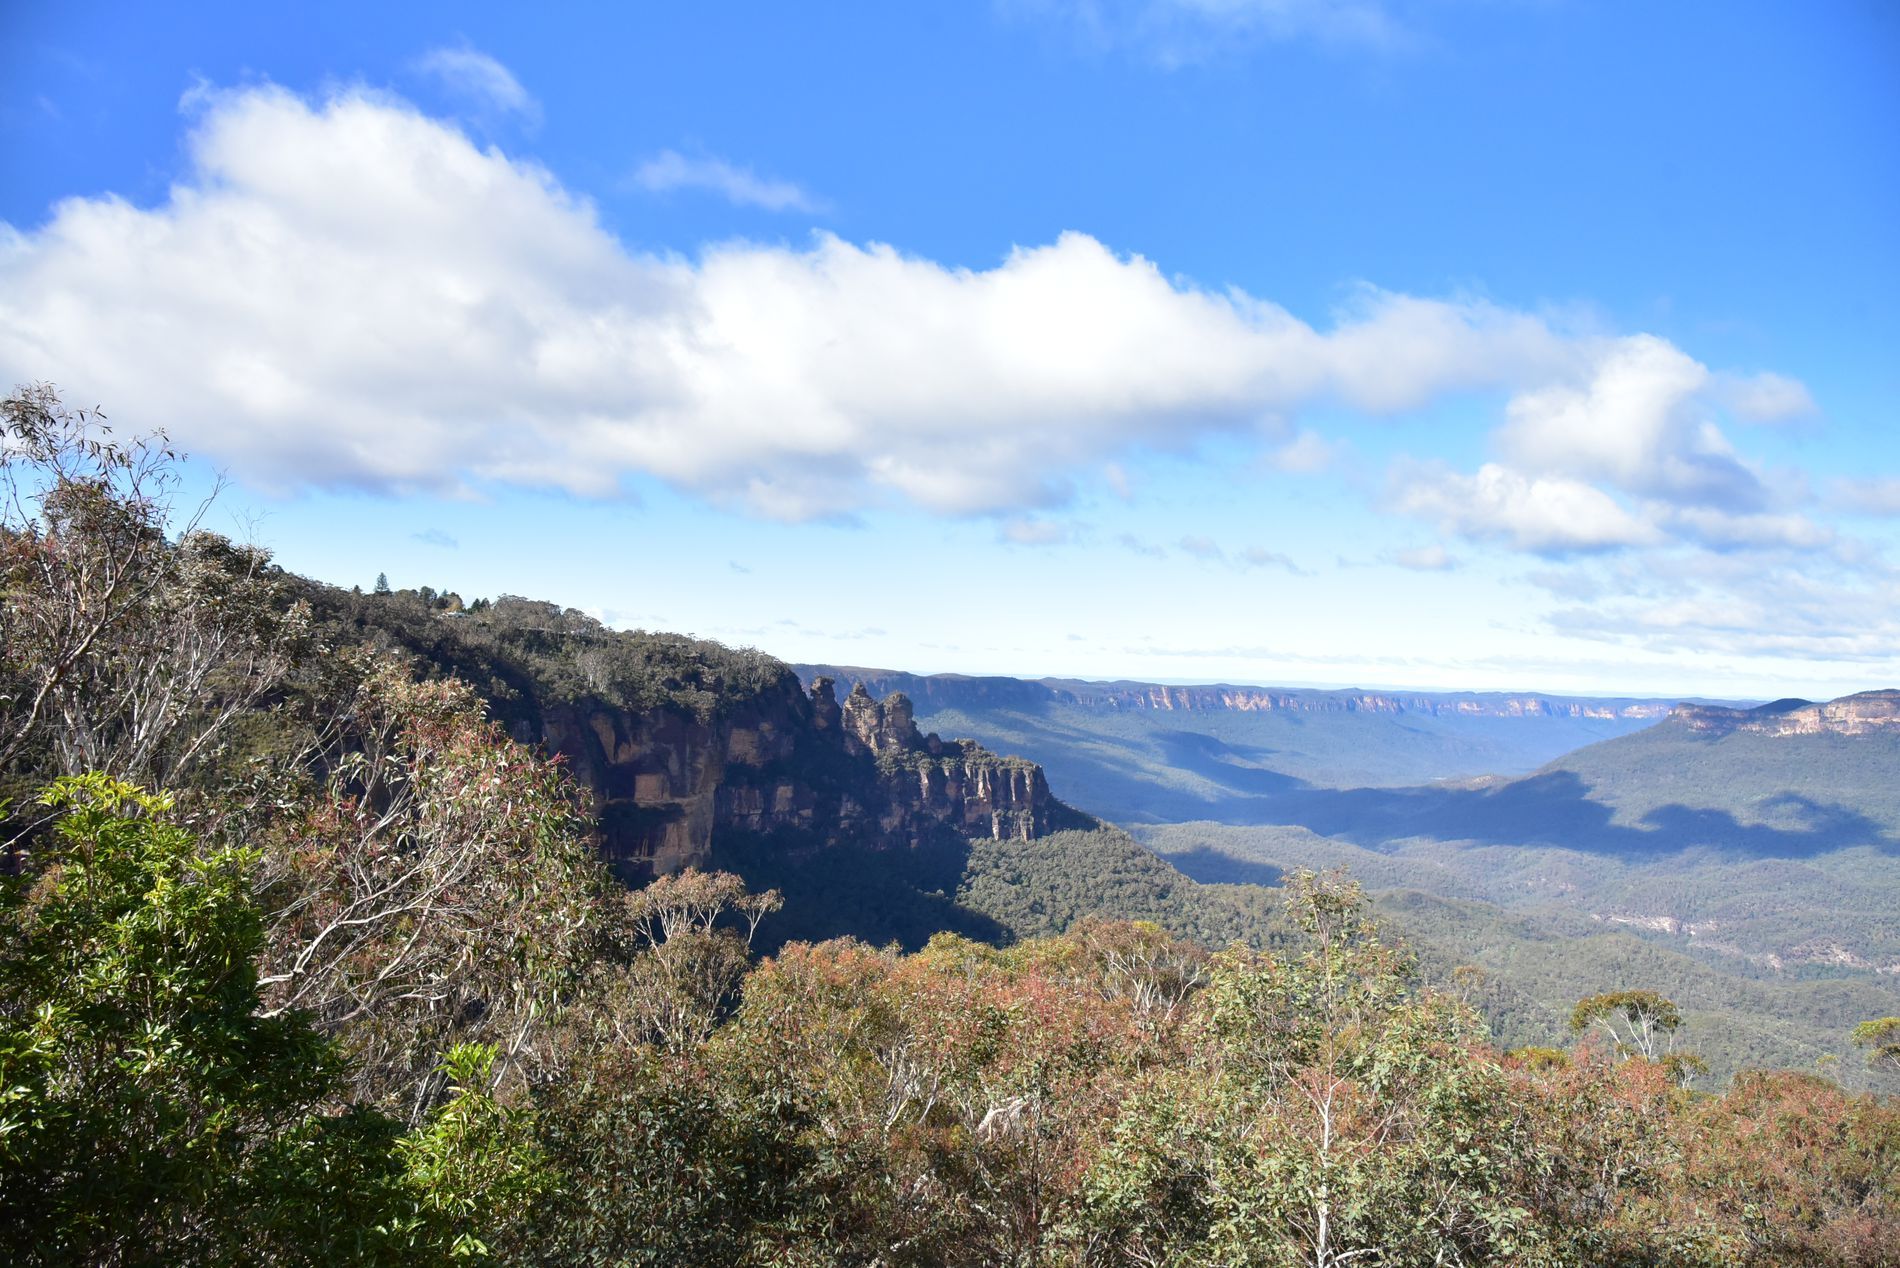
Mountain View
The image shows a vast mountain landscape with steep cliffs, dense green forests, and a bright blue sky with white clouds.
The wide-angle view emphasizes the vastness of the valley below. The scene captures a breathtaking mountain landscape under a bright blue sky with fluffy white clouds. Sunlight highlights the rocky cliffs and green forests, creating a peaceful and natural atmosphere.
Labels: Nature, Outdoors, Wilderness, Cloud, Sky, Plateau, Landscape, Cumulus, Weather, Scenery, Plant, Vegetation, Cliff, Mountain, Valley, Slope, Tree, Mountain Range, Canyon, Land, Woodland, Grass, Countryside, Peak, Rock, Hill, Rainforest, Azure Sky, Ridges, Rock Formations, Trees, Clouds
Camera: NIKON CORPORATION NIKON D750
Lens: 24-120mm f/4, AF-S Nikkor 24-120mm f/4G ED VR
Aperture: F7.1
Exposure: 1/4000 sec
ISO: 2500
Focal length: 24.0 mm